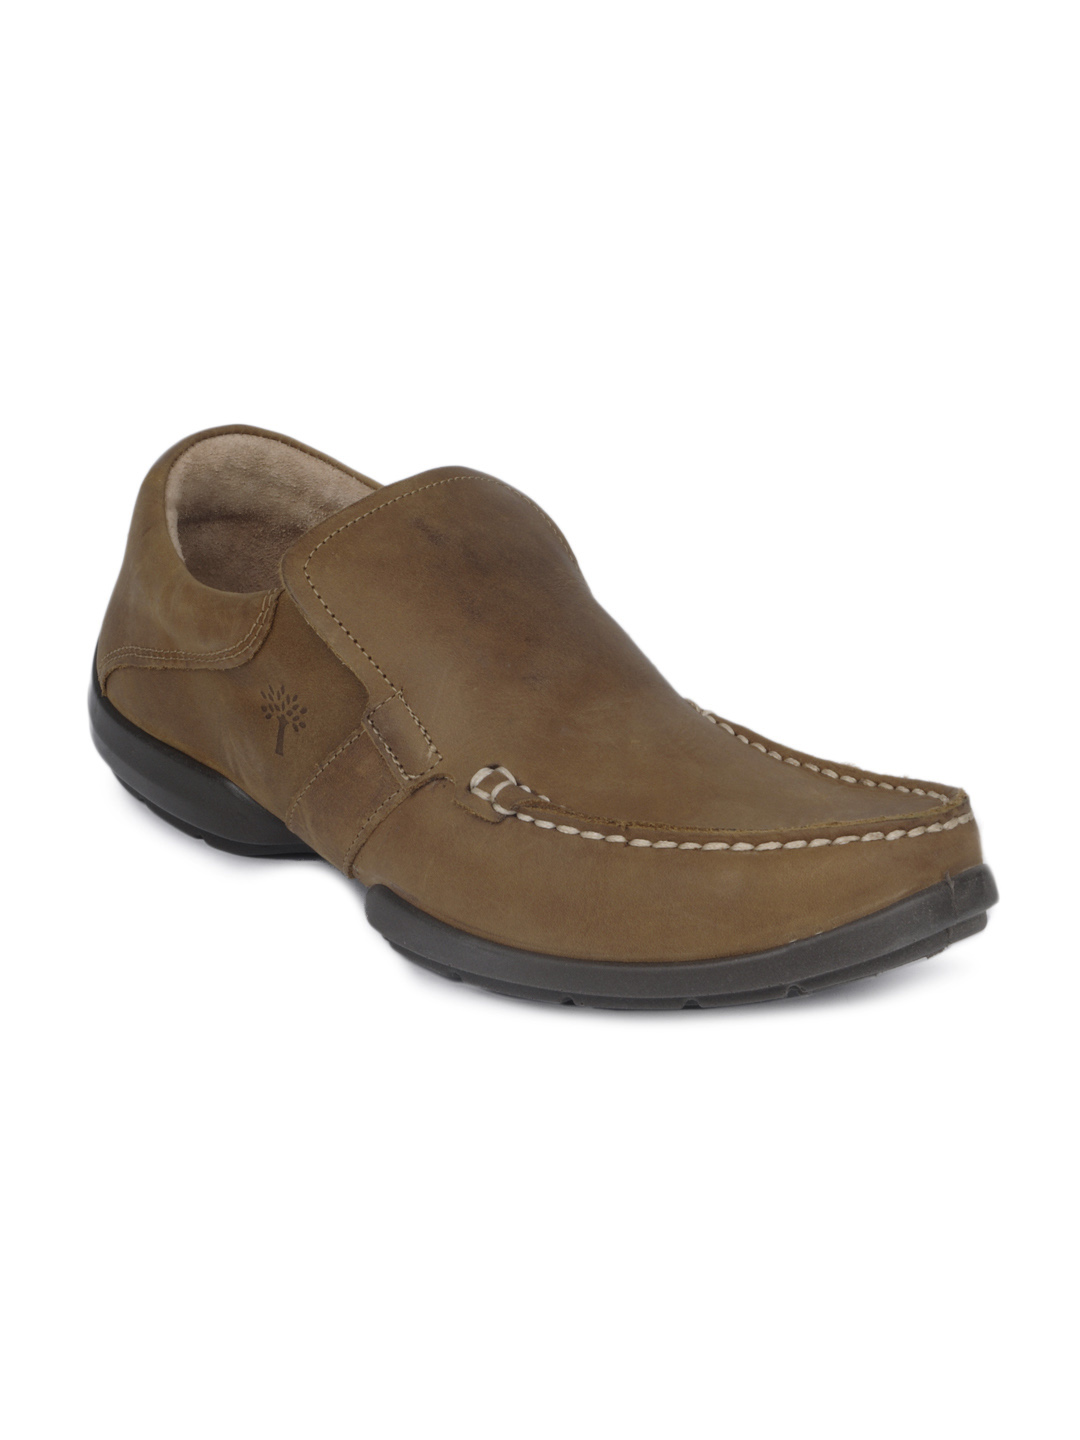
Woodland Men Khaki Shoes
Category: Footwear / Shoes / Casual Shoes
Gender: Men
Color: Khaki
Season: Summer 2012
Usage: Casual